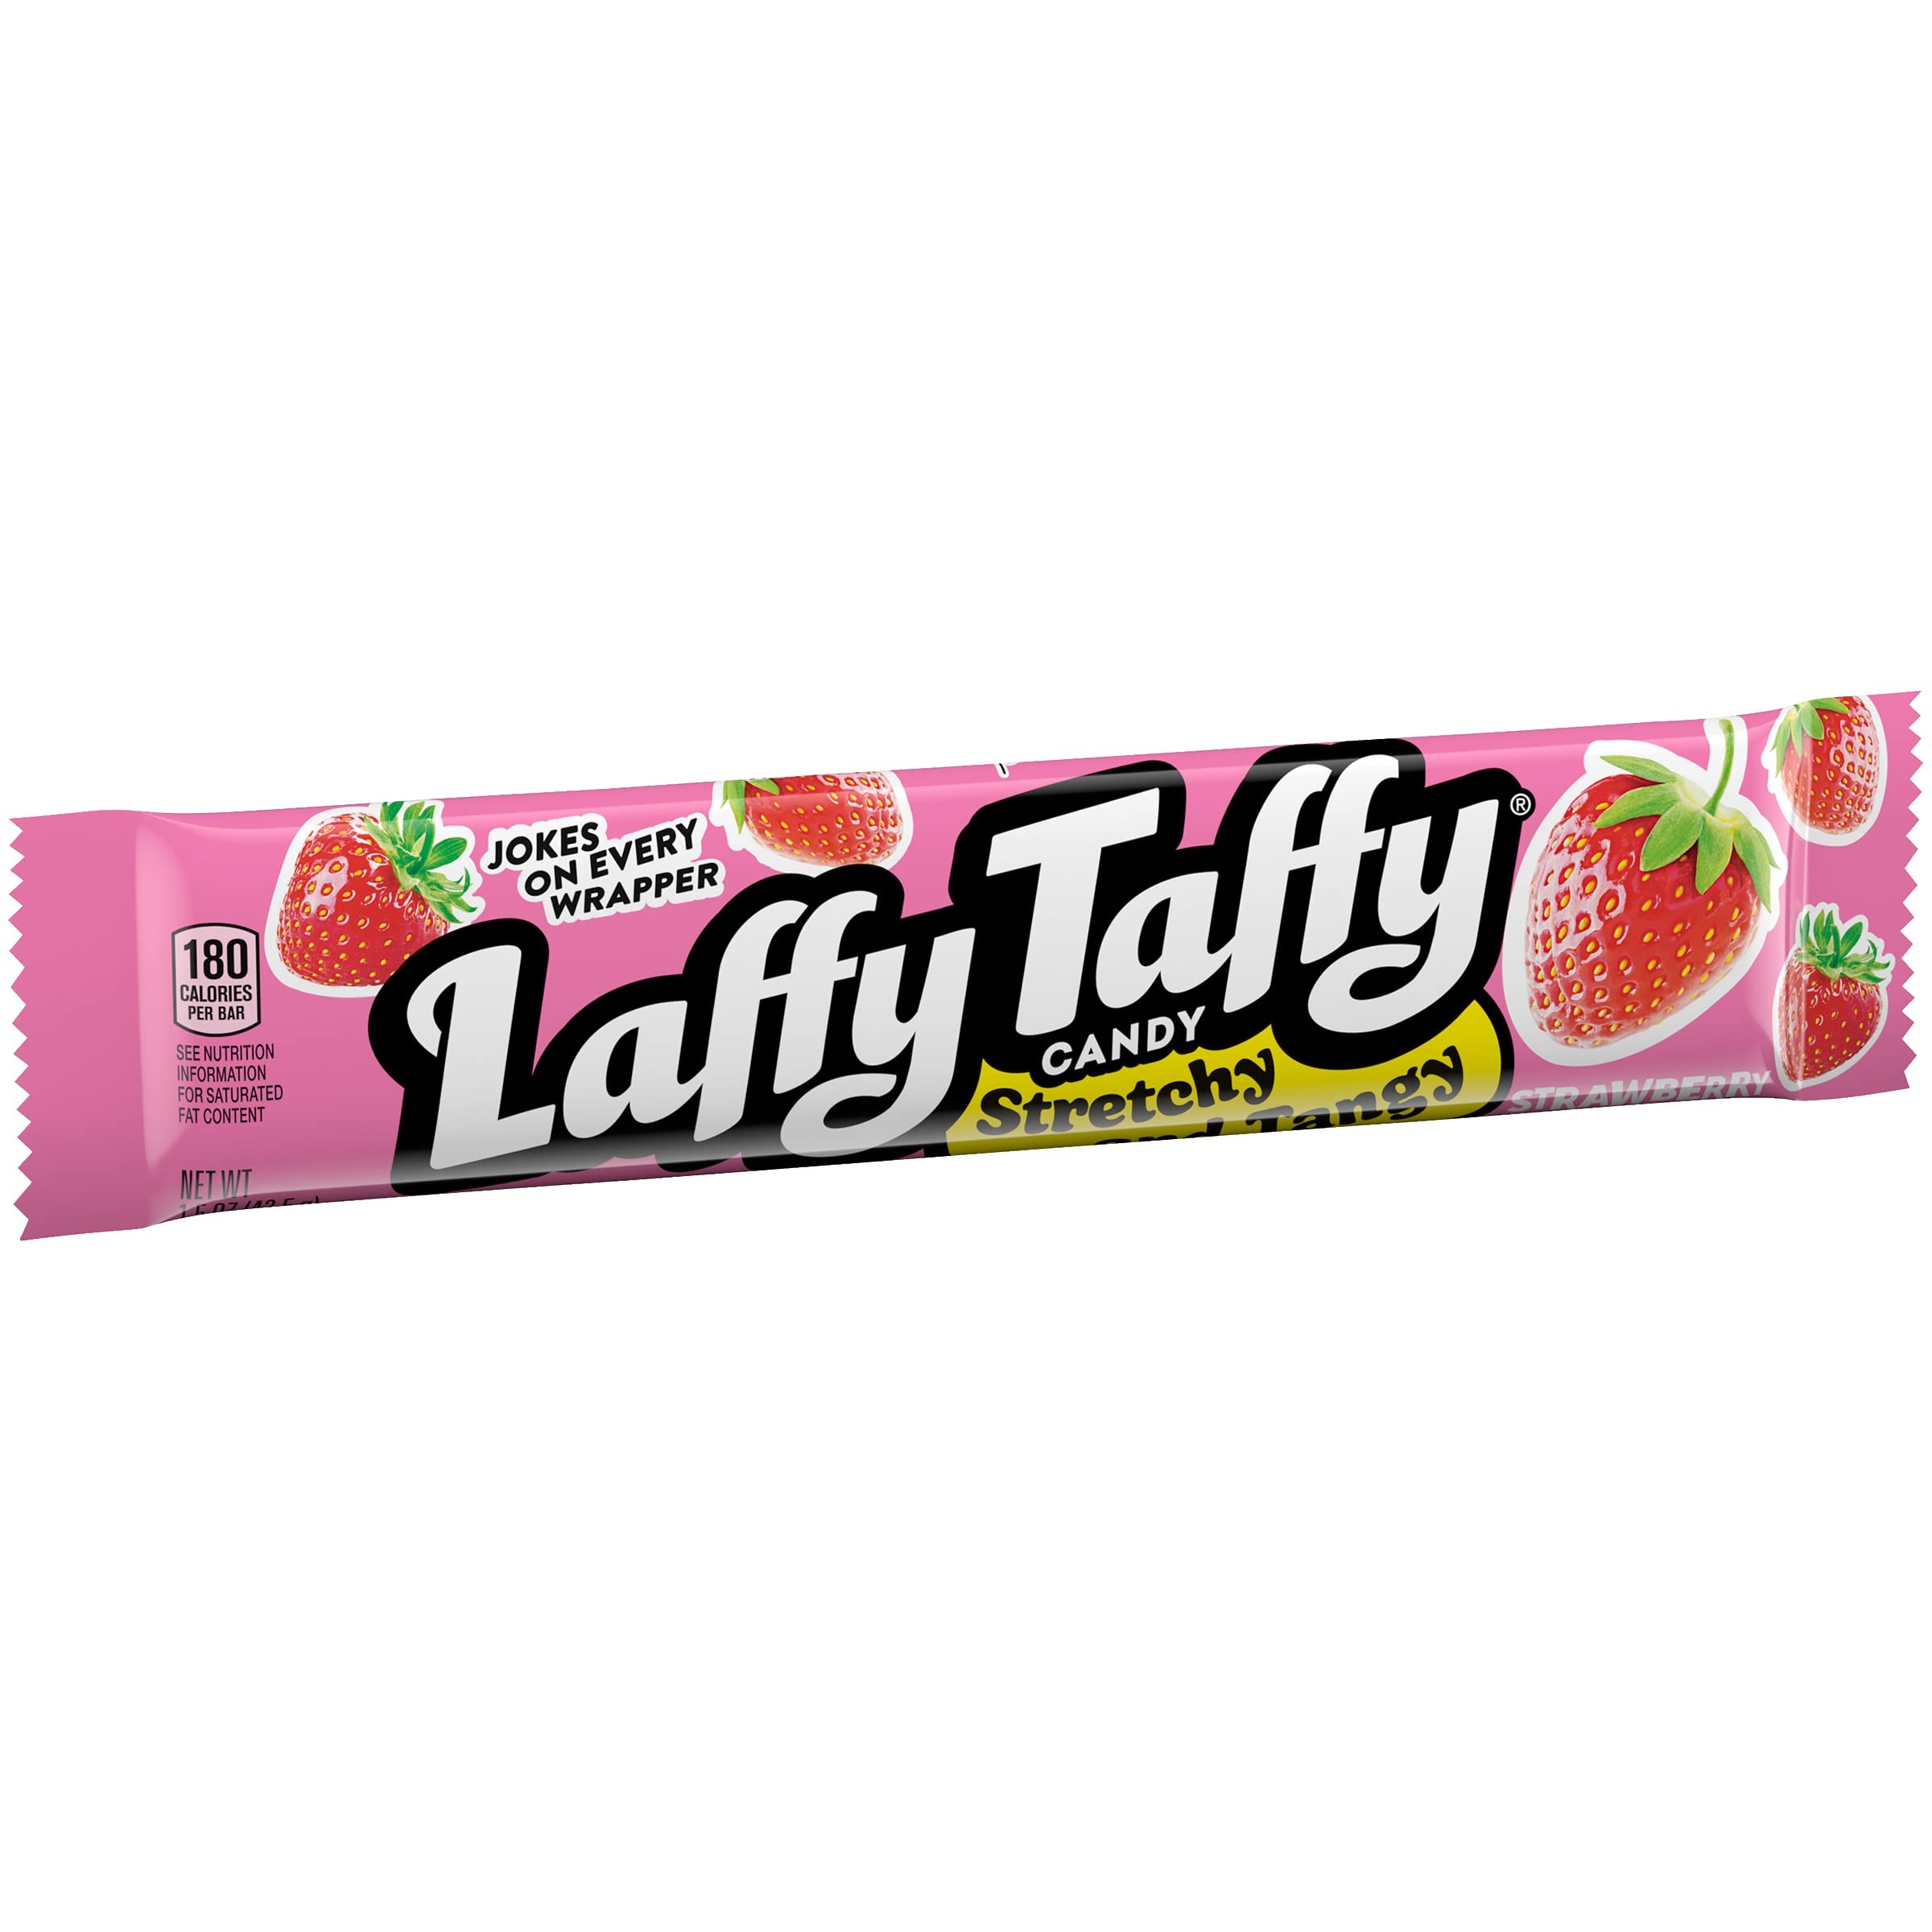
Item Name: Laffy Taffy Stretchy & Tangy Strawberry, 1.5 Ounce
Bullet Point 1: STRETCHY & TANGY STRAWBERRY FLAVOR: Tangy Strawberry Laffy Taffy turns each bite into a delight with a delicious strawberry flavor and ultra-stretchy texture made to savor
Bullet Point 2: FRUITY, CHEWY WHIMSY: Laffy Taffy is known for its fruit flavors, chewy texture, and light-hearted jokes on every wrapper; Individually packaged for a quick pick me up and giggle
Bullet Point 3: INDIVIDUALLY WRAPPED: Laffy Taffy are individually packaged making them a perfect treat to share with friends, family, and coworkers; They're great for parties, your office candy dish and anytime snacking
Bullet Point 4: MANY WAYS TO ENJOY: Bring smiles out of hiding with our tasty wrapped laughs in a variety of flavors and forms, from Stretchy and Tangy to Mini Bars, and Ropes
Bullet Point 5: LEGENDARY FAVORITES AND EXCITING NEW FLAVORS: We take candy seriously and stay focused producing sweet treats for people to enjoy every day, from the legendary favorites you love to exciting new flavors
Value: 1.5
Unit: Ounce

Price: 1.57